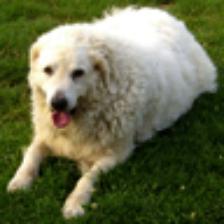
Label: NonHuman